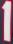
Number: 1